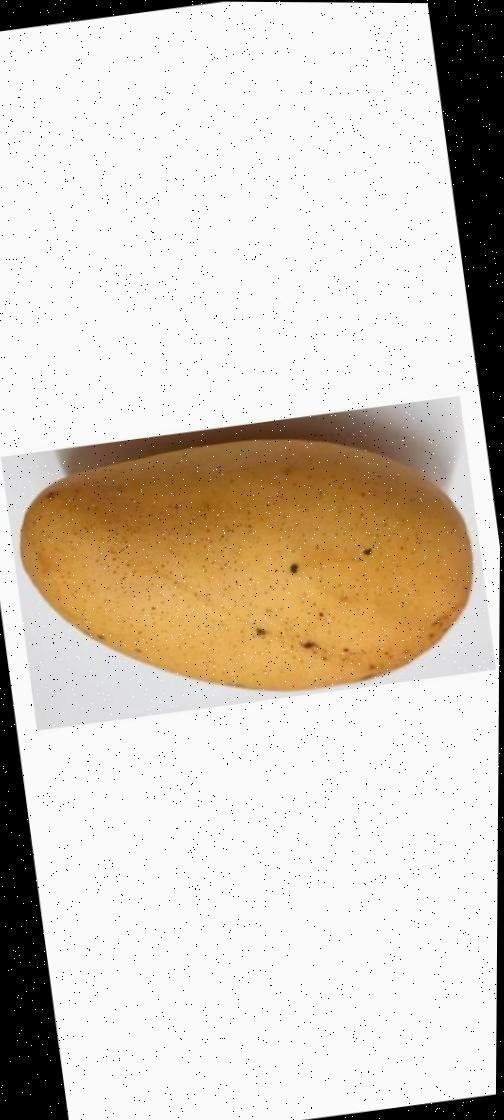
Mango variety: Katimon